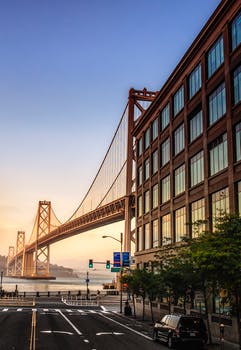
Label: No Watermark